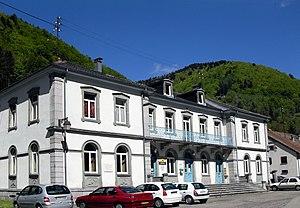
La mairie et la poste de Wildenstein
Wildenstein est une commune française du Massif des Vosges située dans le département du Haut-Rhin, en région Grand Est.